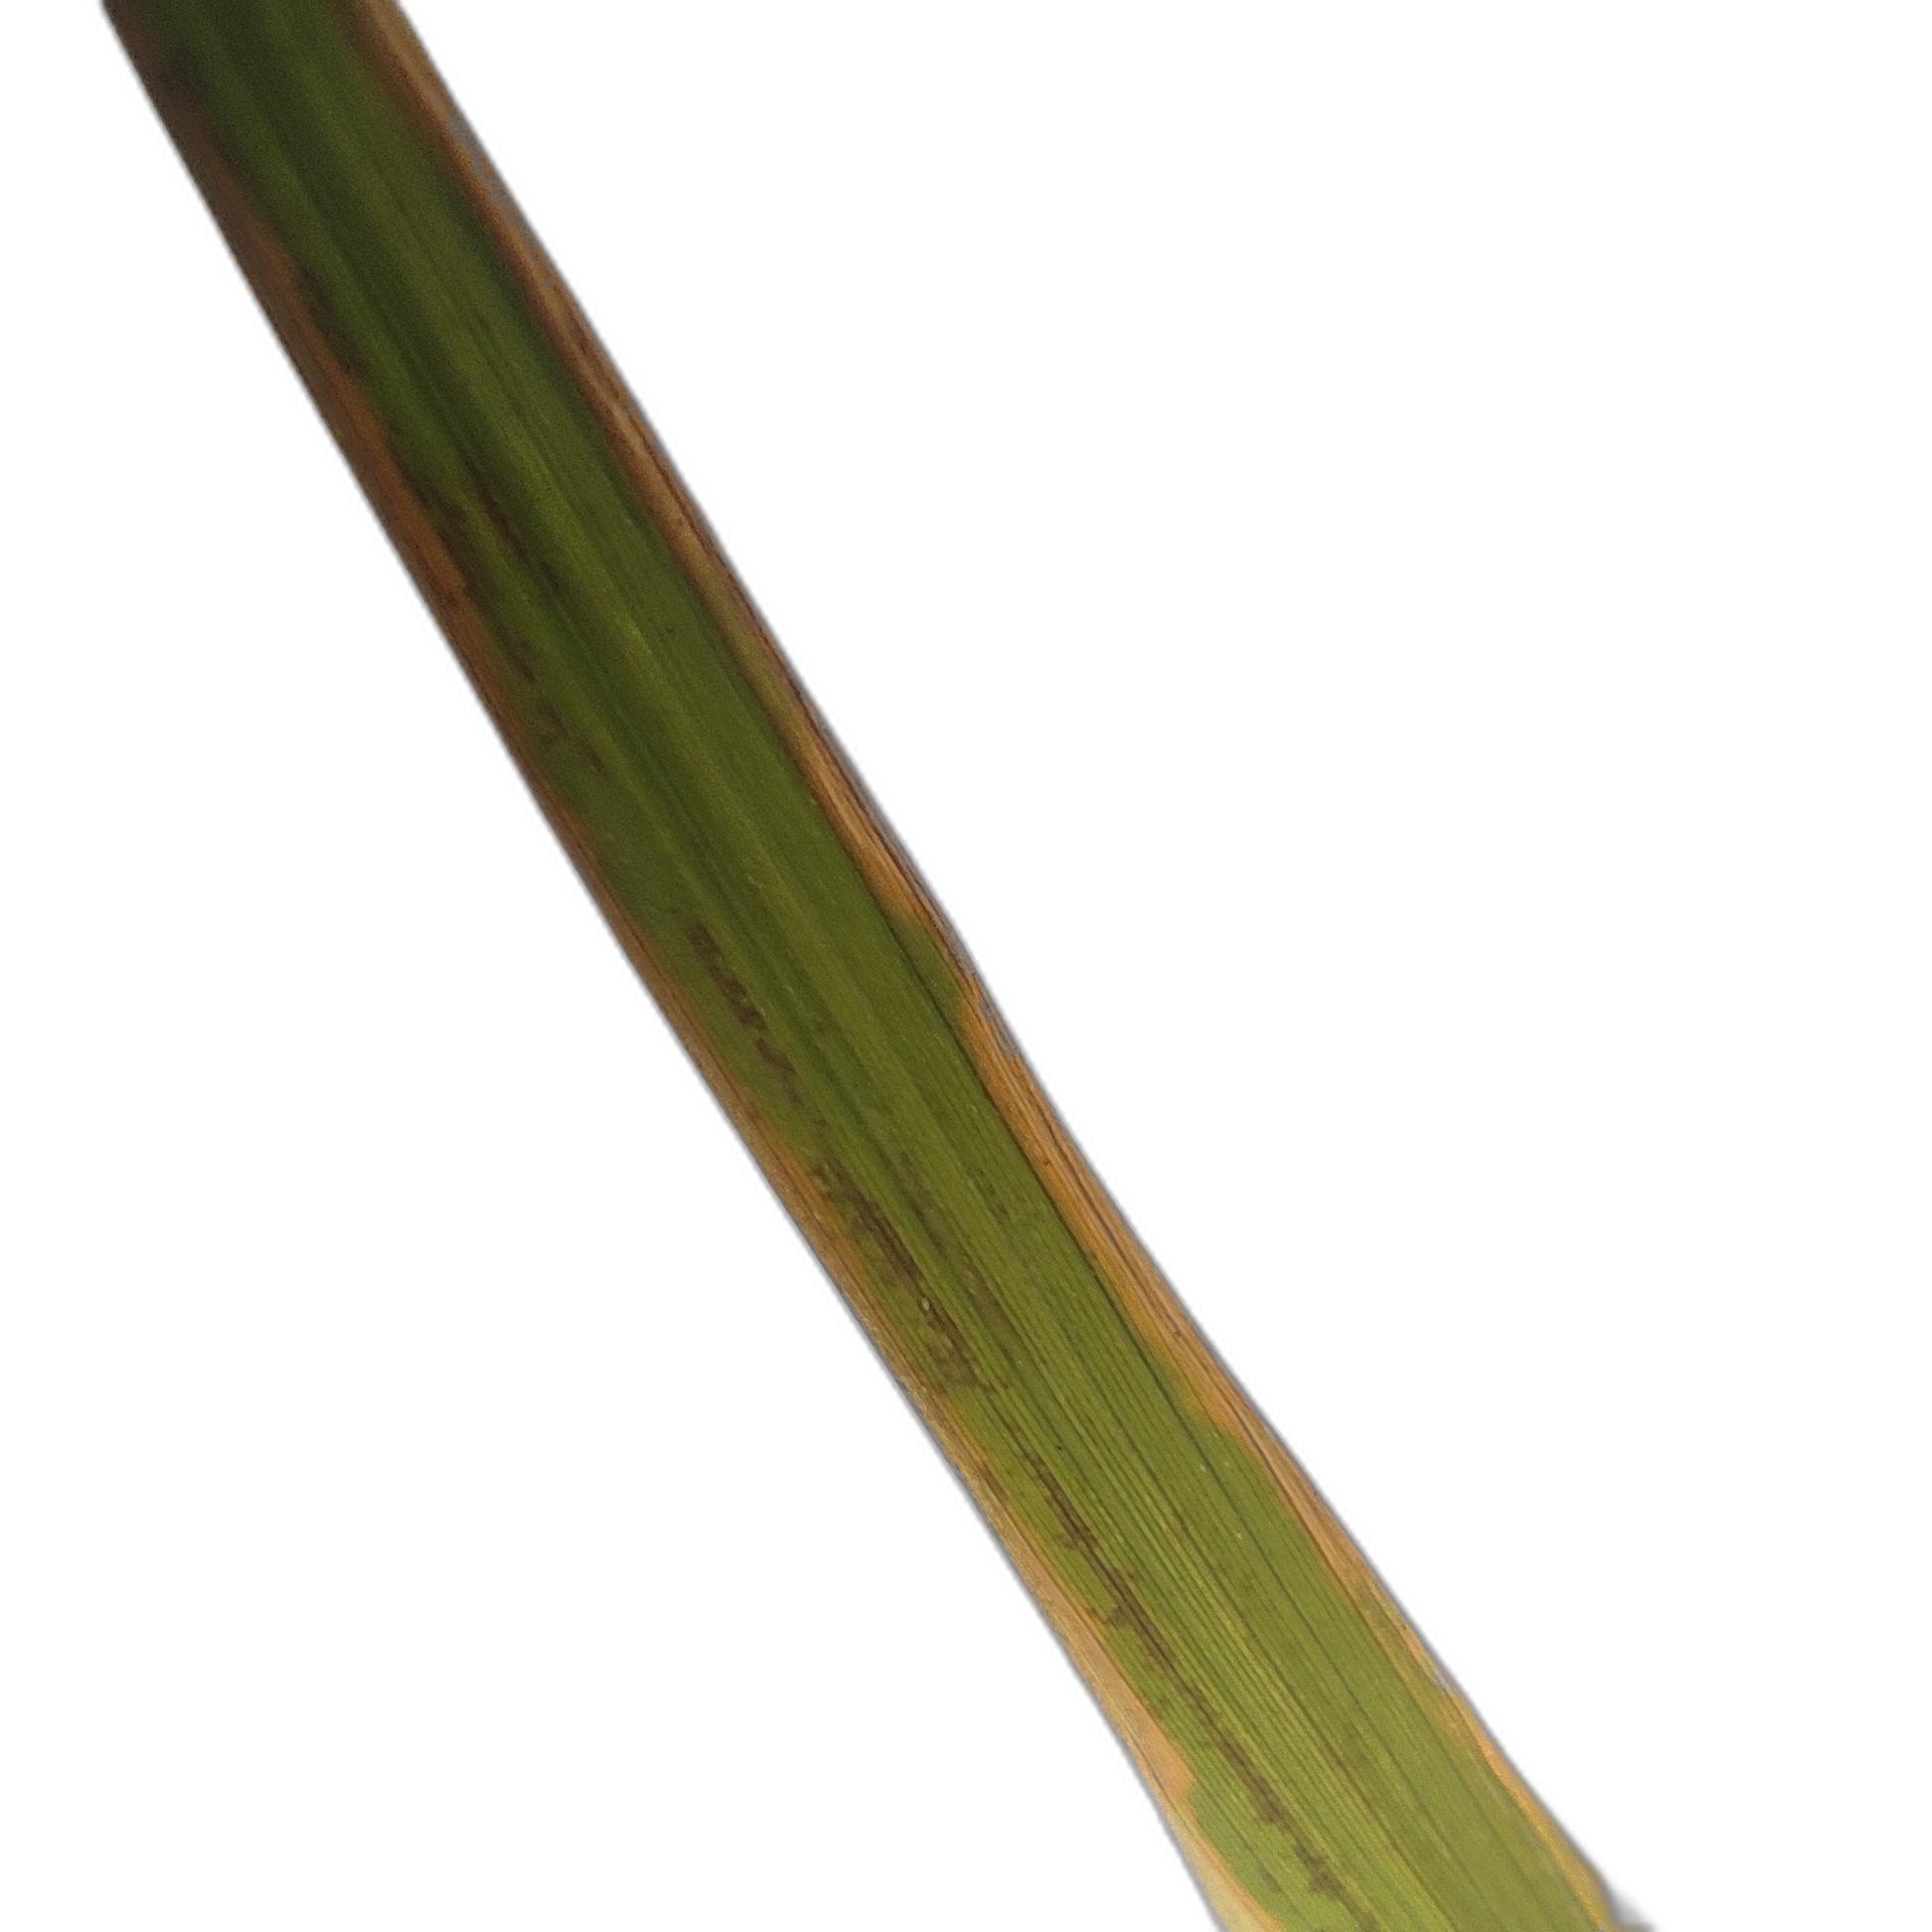
Label: Leaf Scald